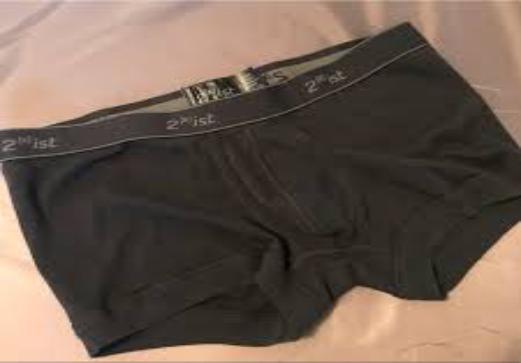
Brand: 2xist
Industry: Clothes